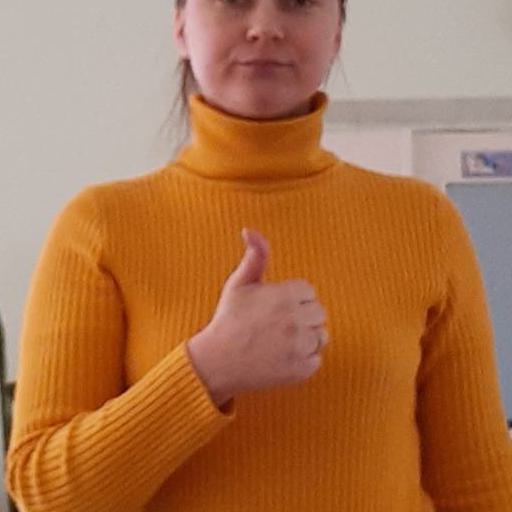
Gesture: like